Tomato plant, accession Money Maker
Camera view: vertical (180 deg); turntable rotation: 300 degrees
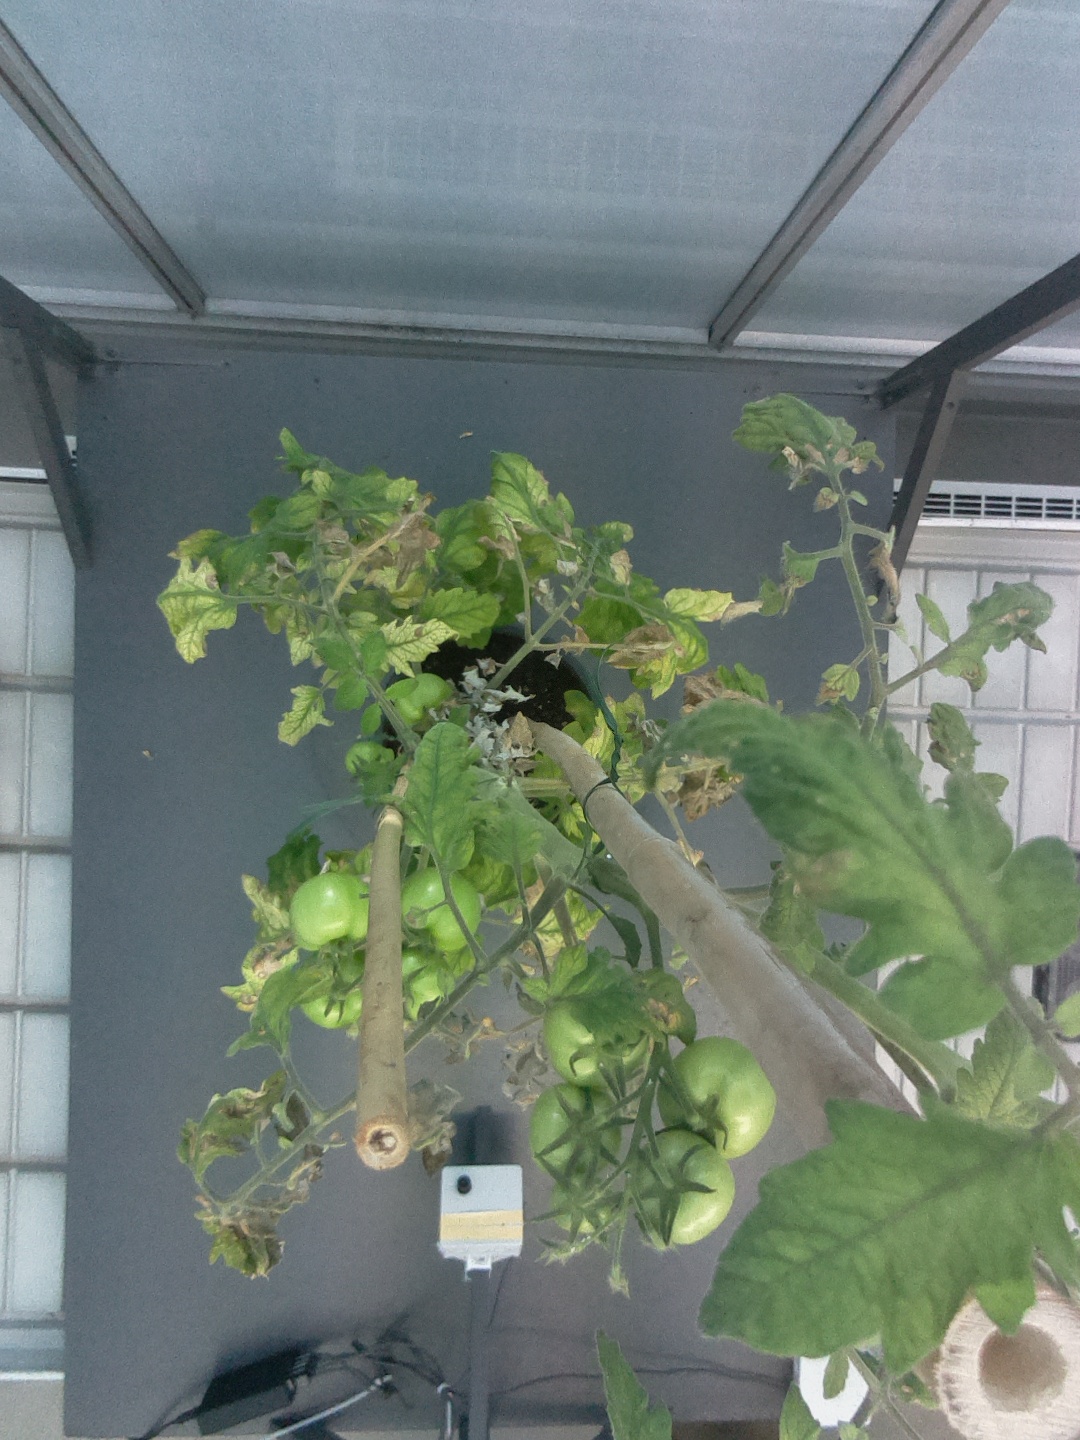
BBCH growth stage 79: 90% -100% of final fruit size